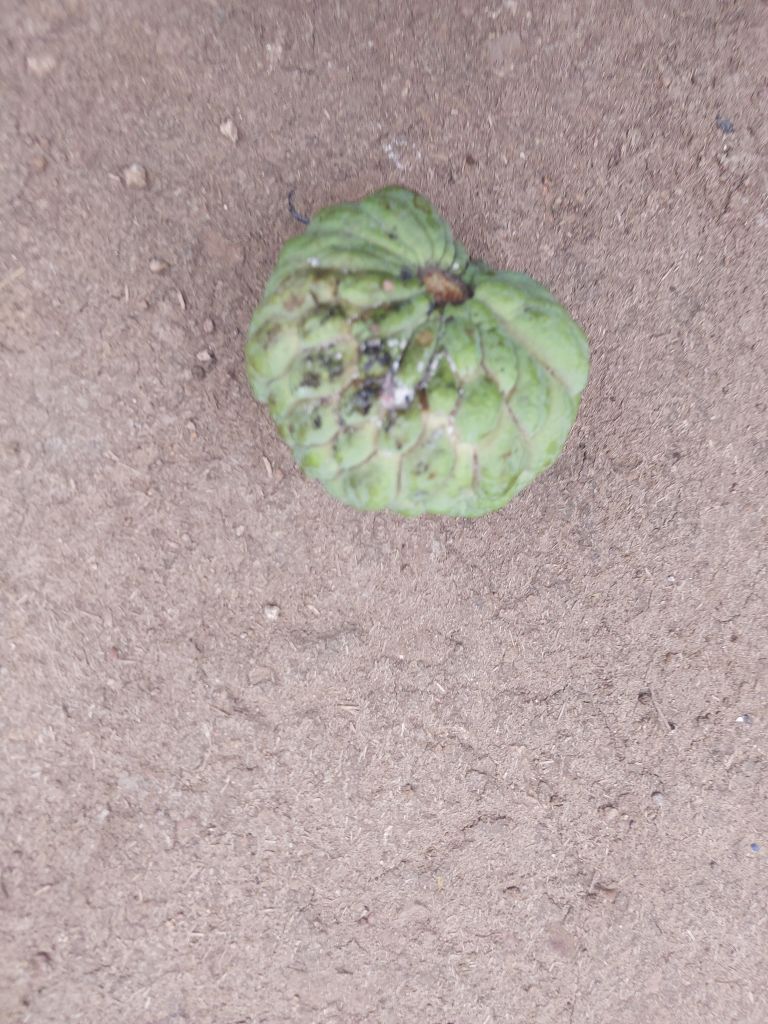
Disease label: Leaf spot on fruit